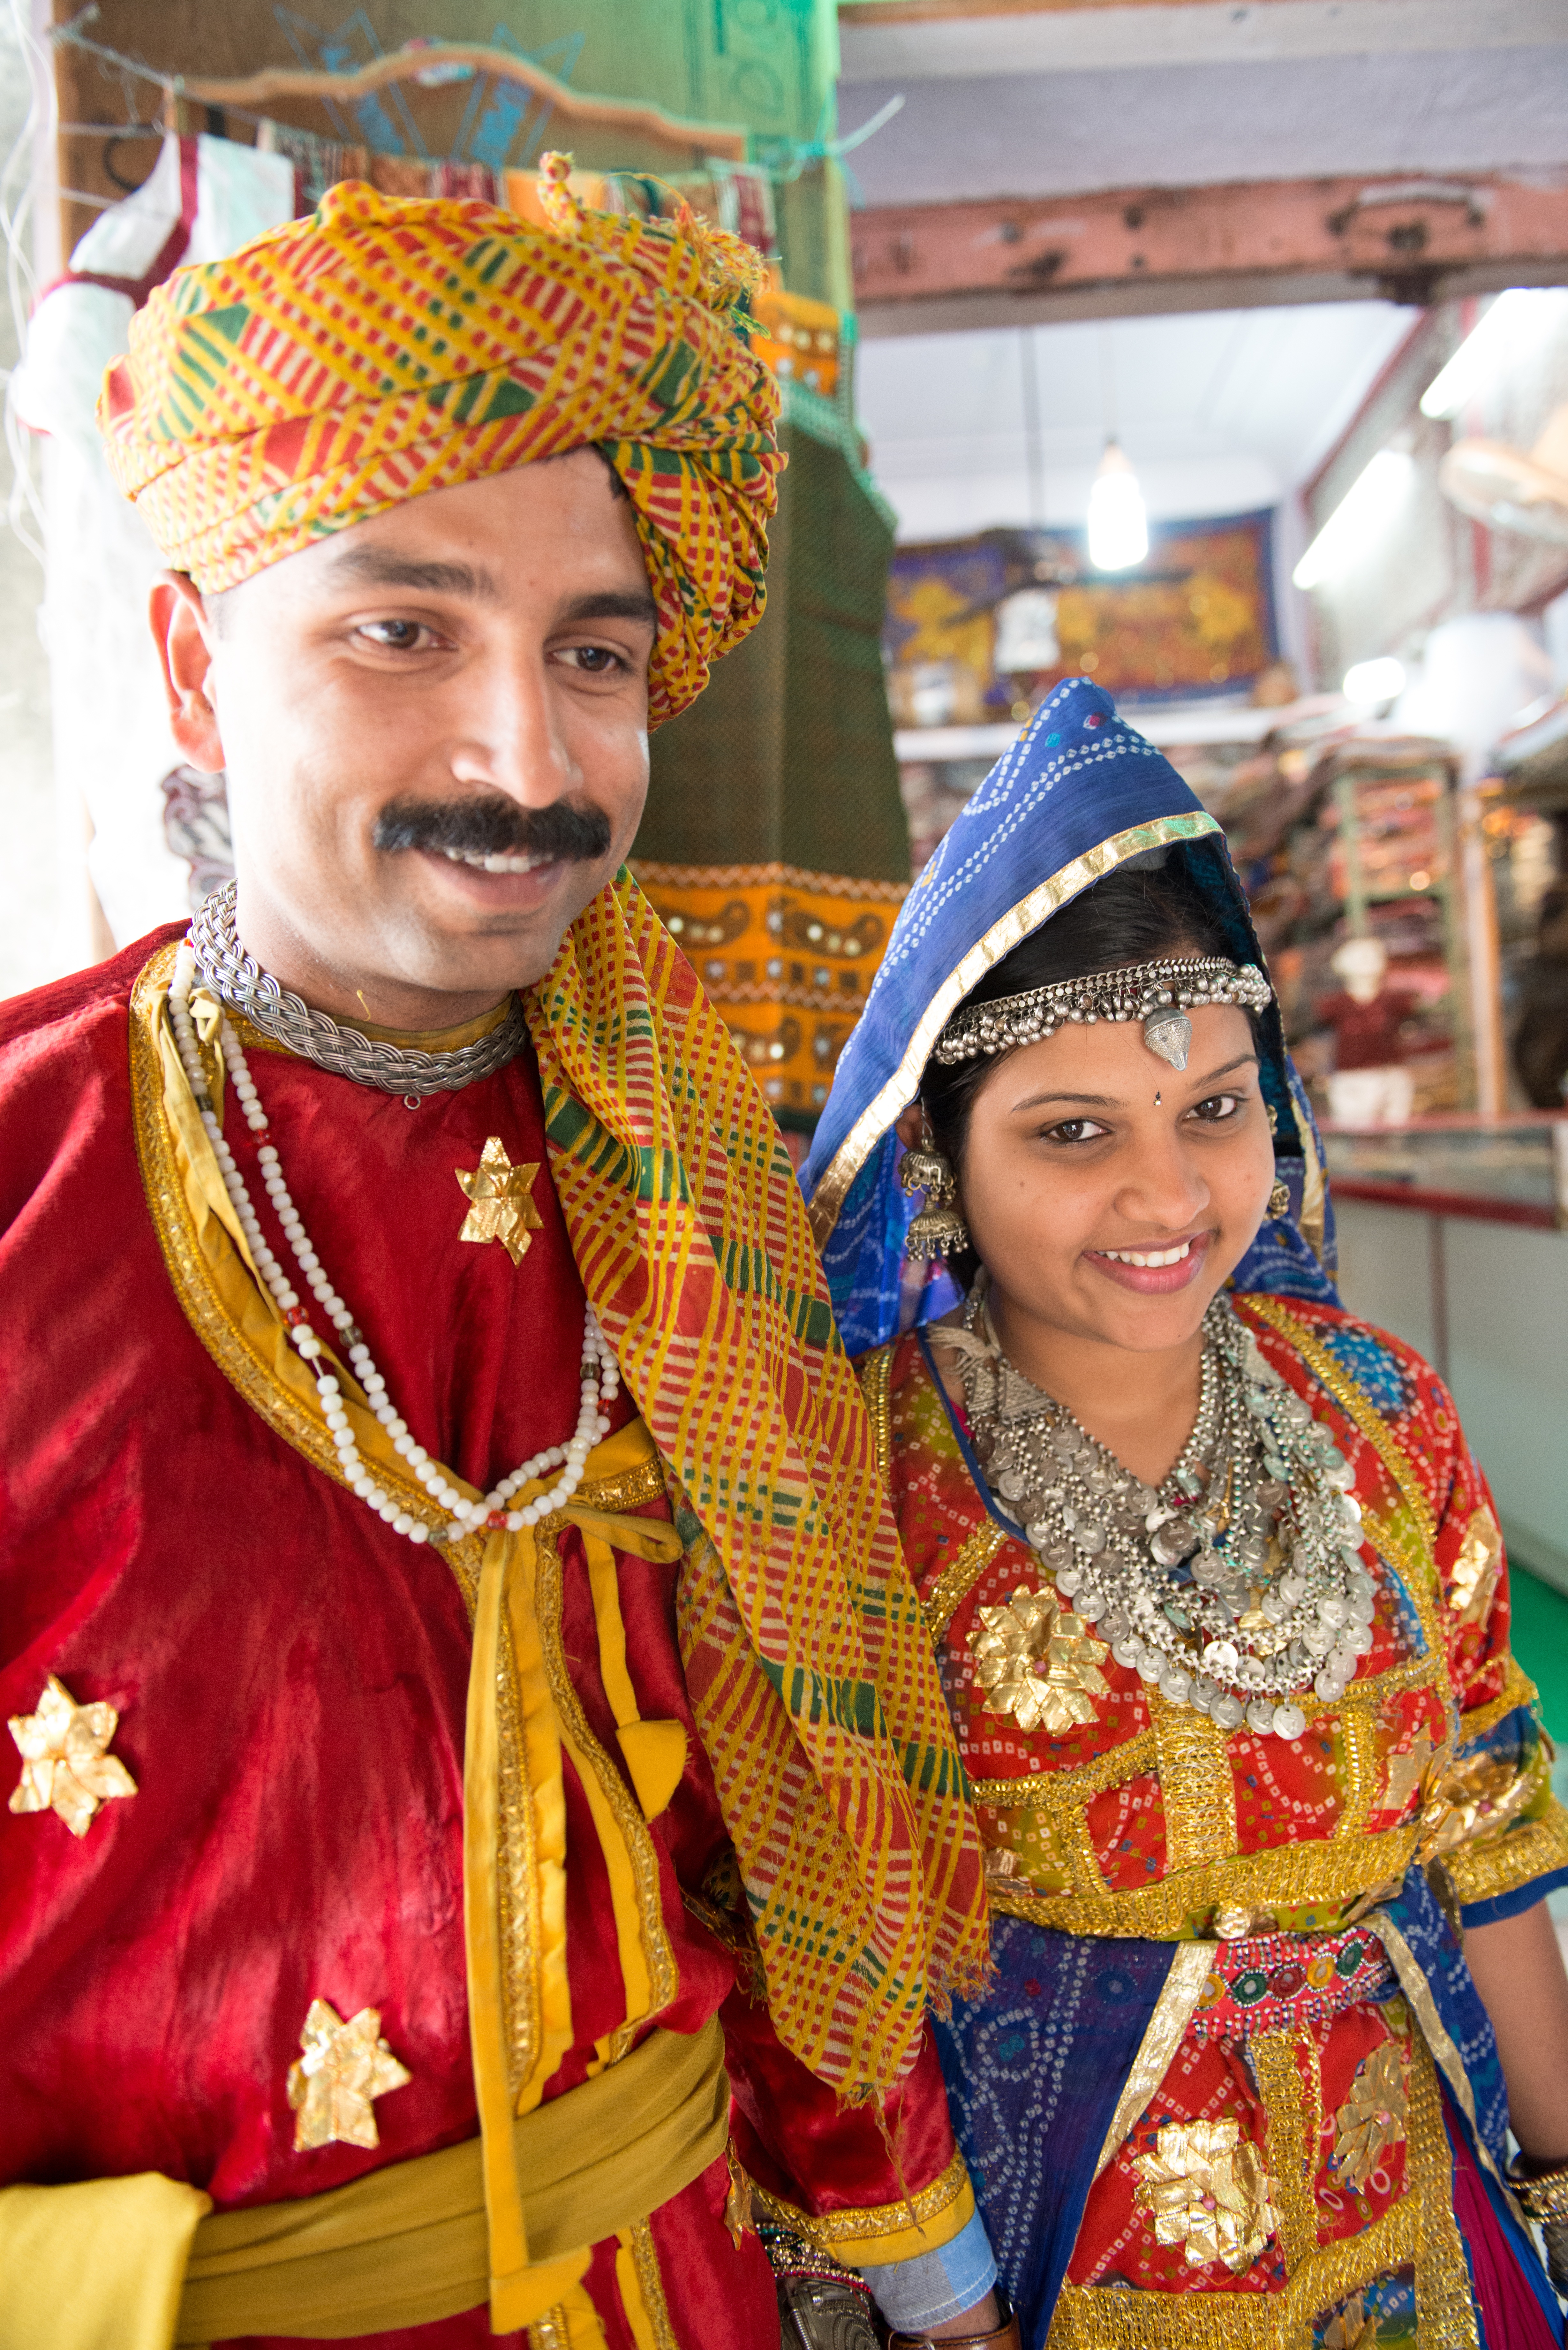
people, carnival, wedding, marriage, festival, one, temple, india, tradition, mrs, the newlyweds